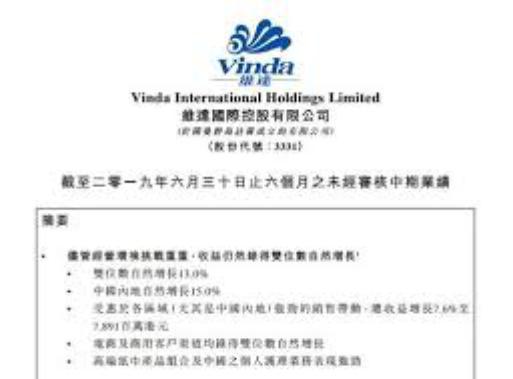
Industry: Necessities